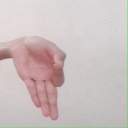
अक्षर: ज्ञ